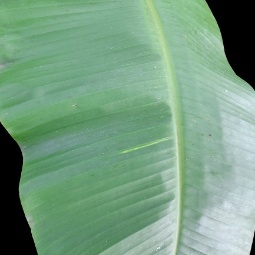
Label: Calcium